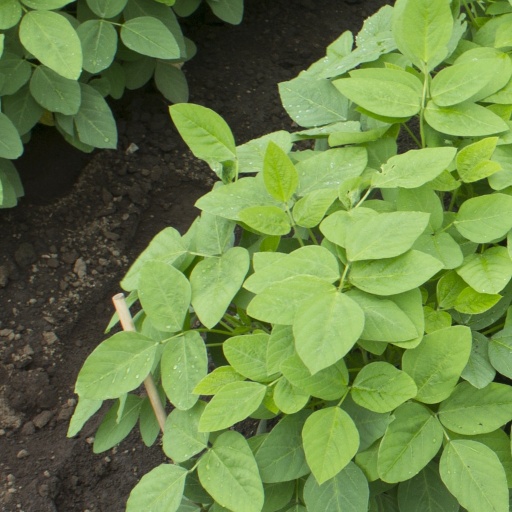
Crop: soybean